Ivan Aivazovsky

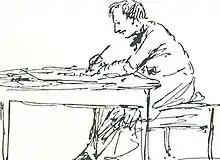
A self-portrait, 1830s–1840s

Ivan Aivazovsky was born on in the city of Feodosia (Theodosia), Crimea, Russian Empire. In the baptismal records of the local St. Sargis Armenian Apostolic Church, Aivazovsky was listed as "Hovhannes, son of Gevorg Aivazian". During his study at the Imperial Academy of Arts, he was known in Russian as Ivan Gaivazovsky (Иванъ Гайвазовскій in the pre-1918 spelling). He became known as Aivazovsky since , while in Italy. He signed an 1844 letter with an Italianized rendition of his name: "Giovani Aivazovsky".